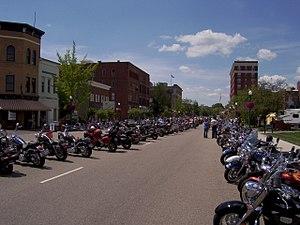
Alignements de motos au Rallye de Marietta, Ohio
Un rallye moto est un rassemblement de passionnés de moto. Ces rassemblements peuvent être grands ou petits, ponctuels ou récurrents. Certains rassemblements sont des événements, tandis que d'autres, comme l'Iron Butt Rallye, impliquent des journées de conduite et une collecte de fonds à la fin de la balade.